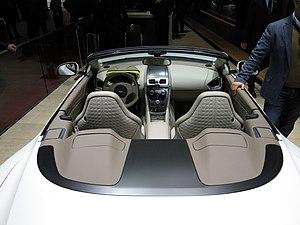
Salon international de l'automobile de Genève 2015